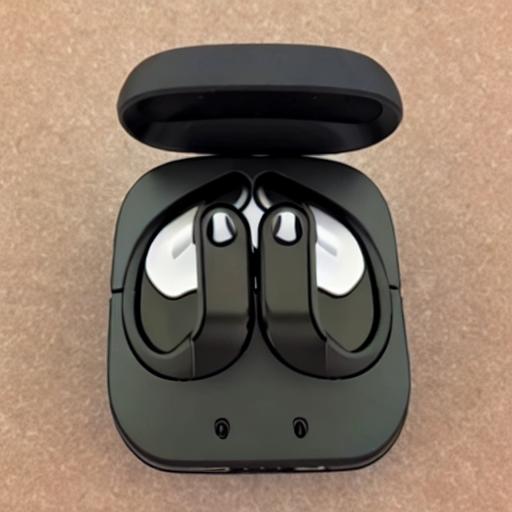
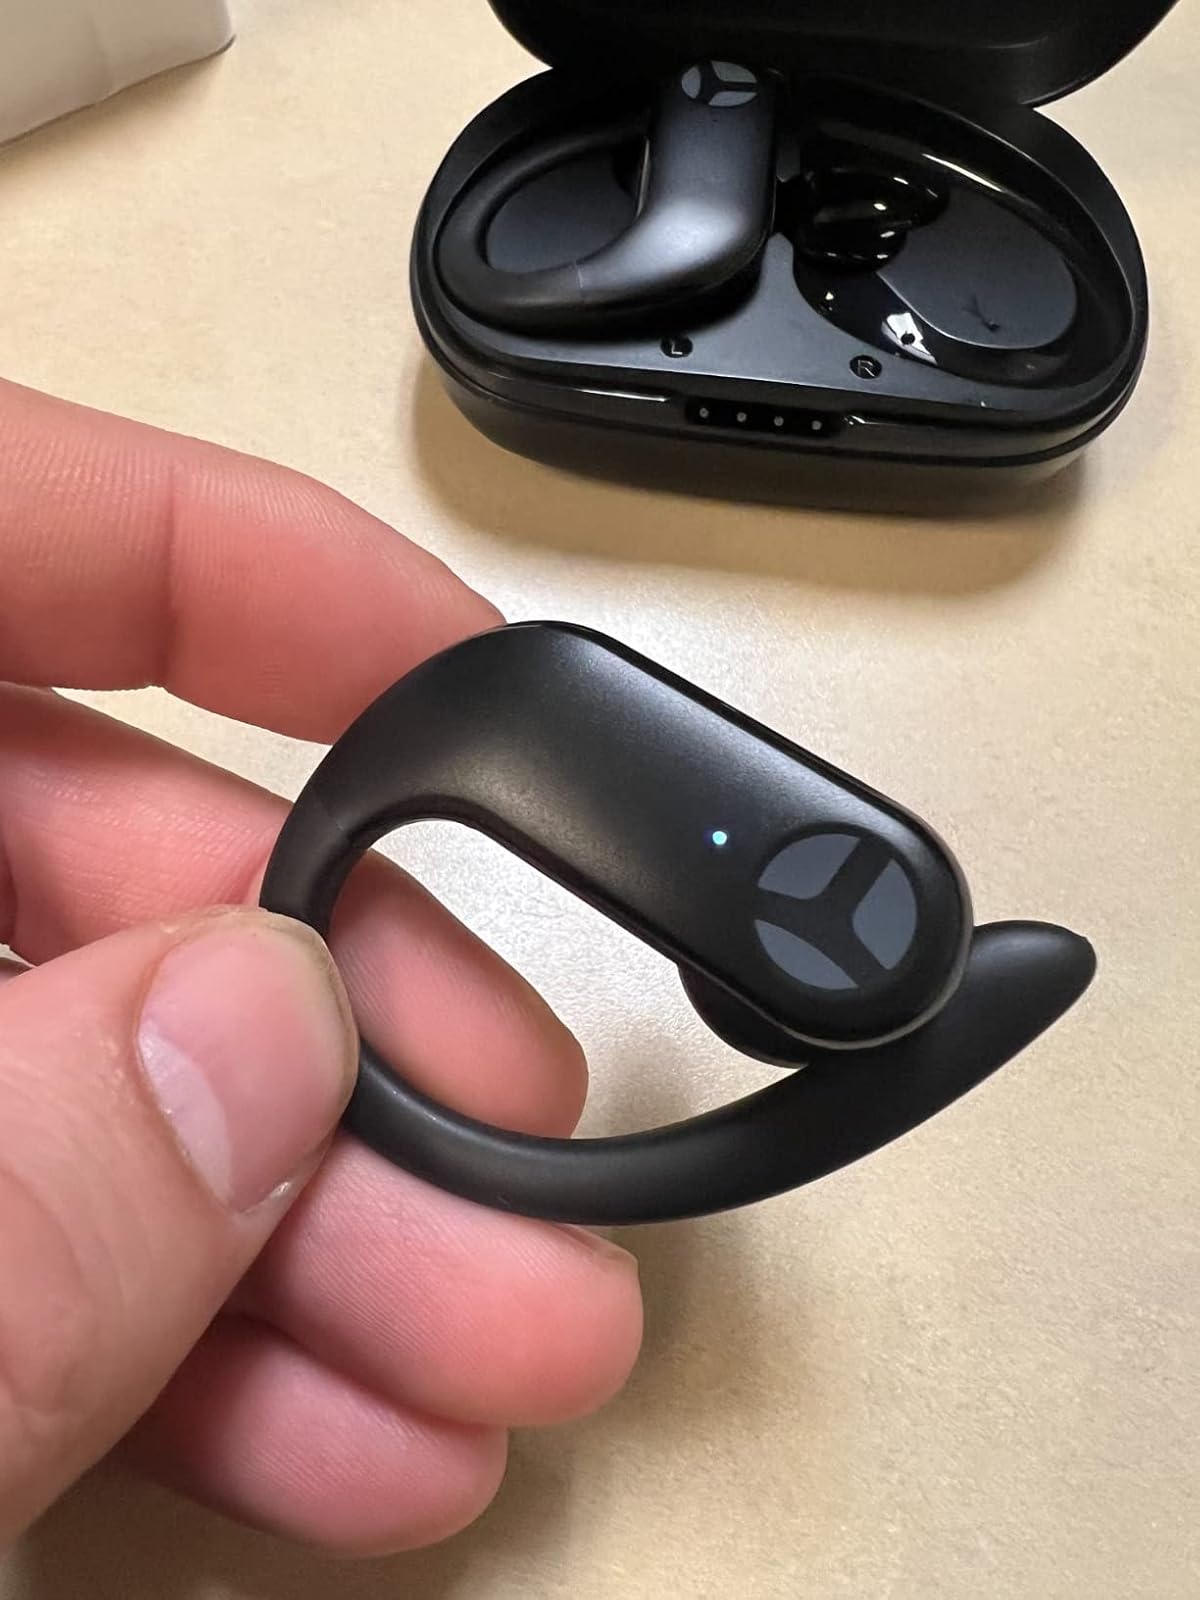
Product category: earbuds
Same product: no